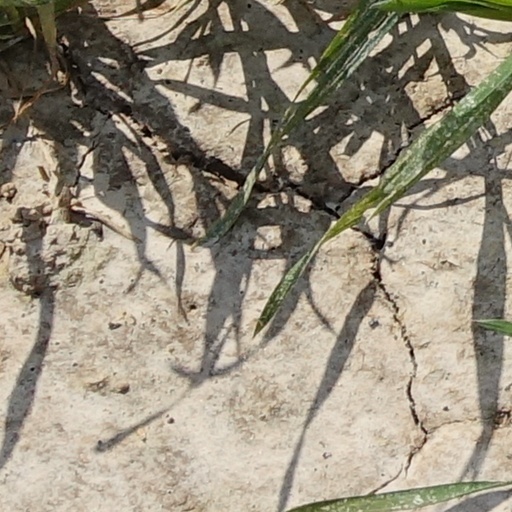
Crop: wheat